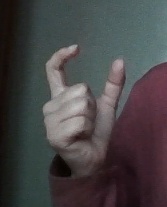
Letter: nun